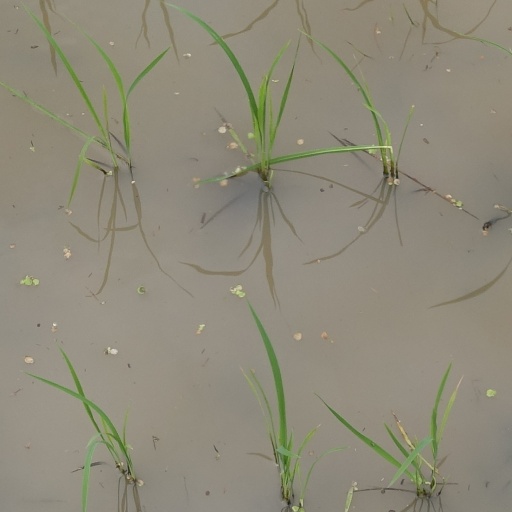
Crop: rice